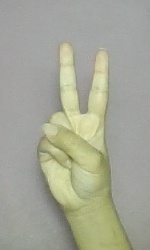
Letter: taa